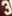
Number: 3